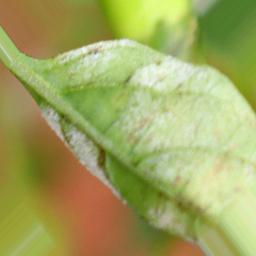
Label: powdery mildew